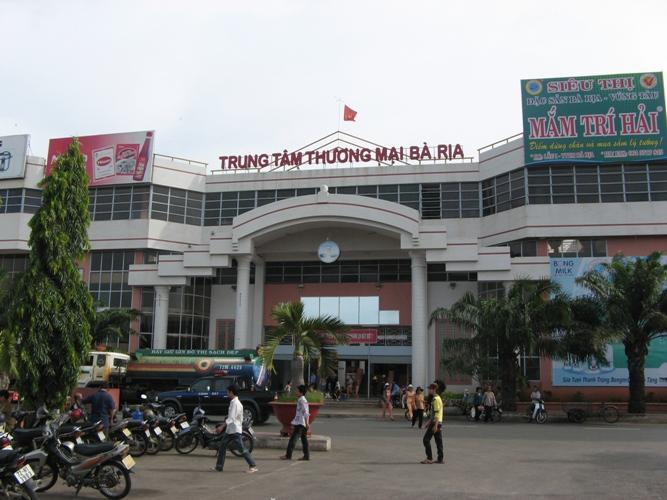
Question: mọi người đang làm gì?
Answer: đang đi